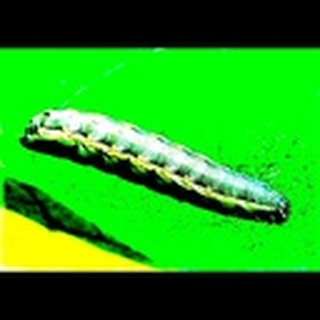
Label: cotton_army_worm